Drinking fountains in Philadelphia

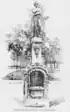
Rittenhouse Square Fountain (1872), 19th & Walnut Streets

The earliest and most prolific fountain-building organization was the Philadelphia Fountain Society, headed by medical doctor and art collector Wilson Cary Swann (18061876) and formally incorporated on April 21, 1869, with the stated mission of developing water fountains and water troughs for Philadelphia. "[O]ur object", wrote Swann, "is the erection and maintenance in this city of public drinking fountains for the health and refreshment of the people of Philadelphia and the benefit of dumb animals".